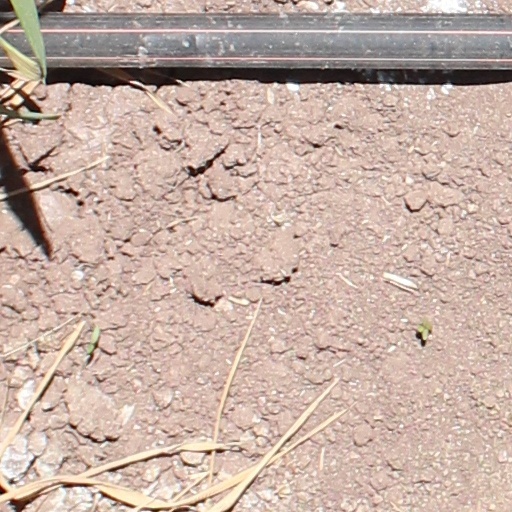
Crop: wheat